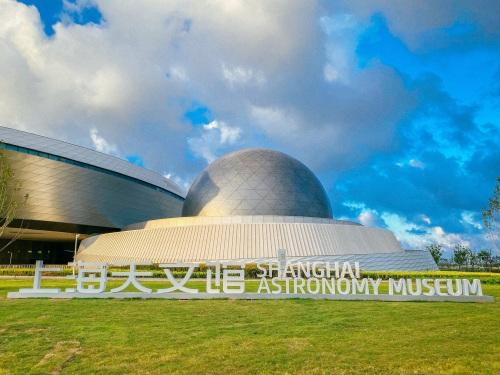
地标名称：上海天文馆(上海科技馆分馆)
所在城市：上海市·浦东新区